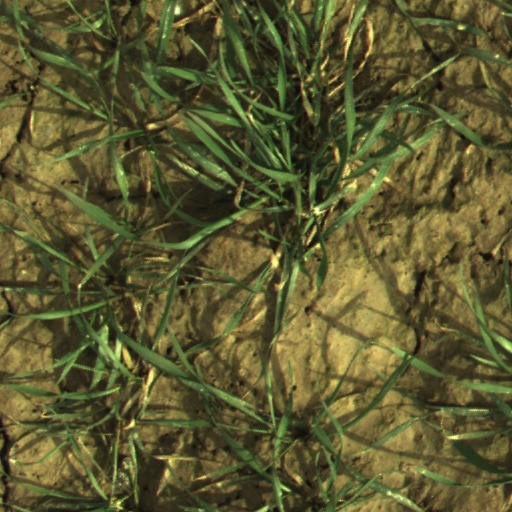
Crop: wheat